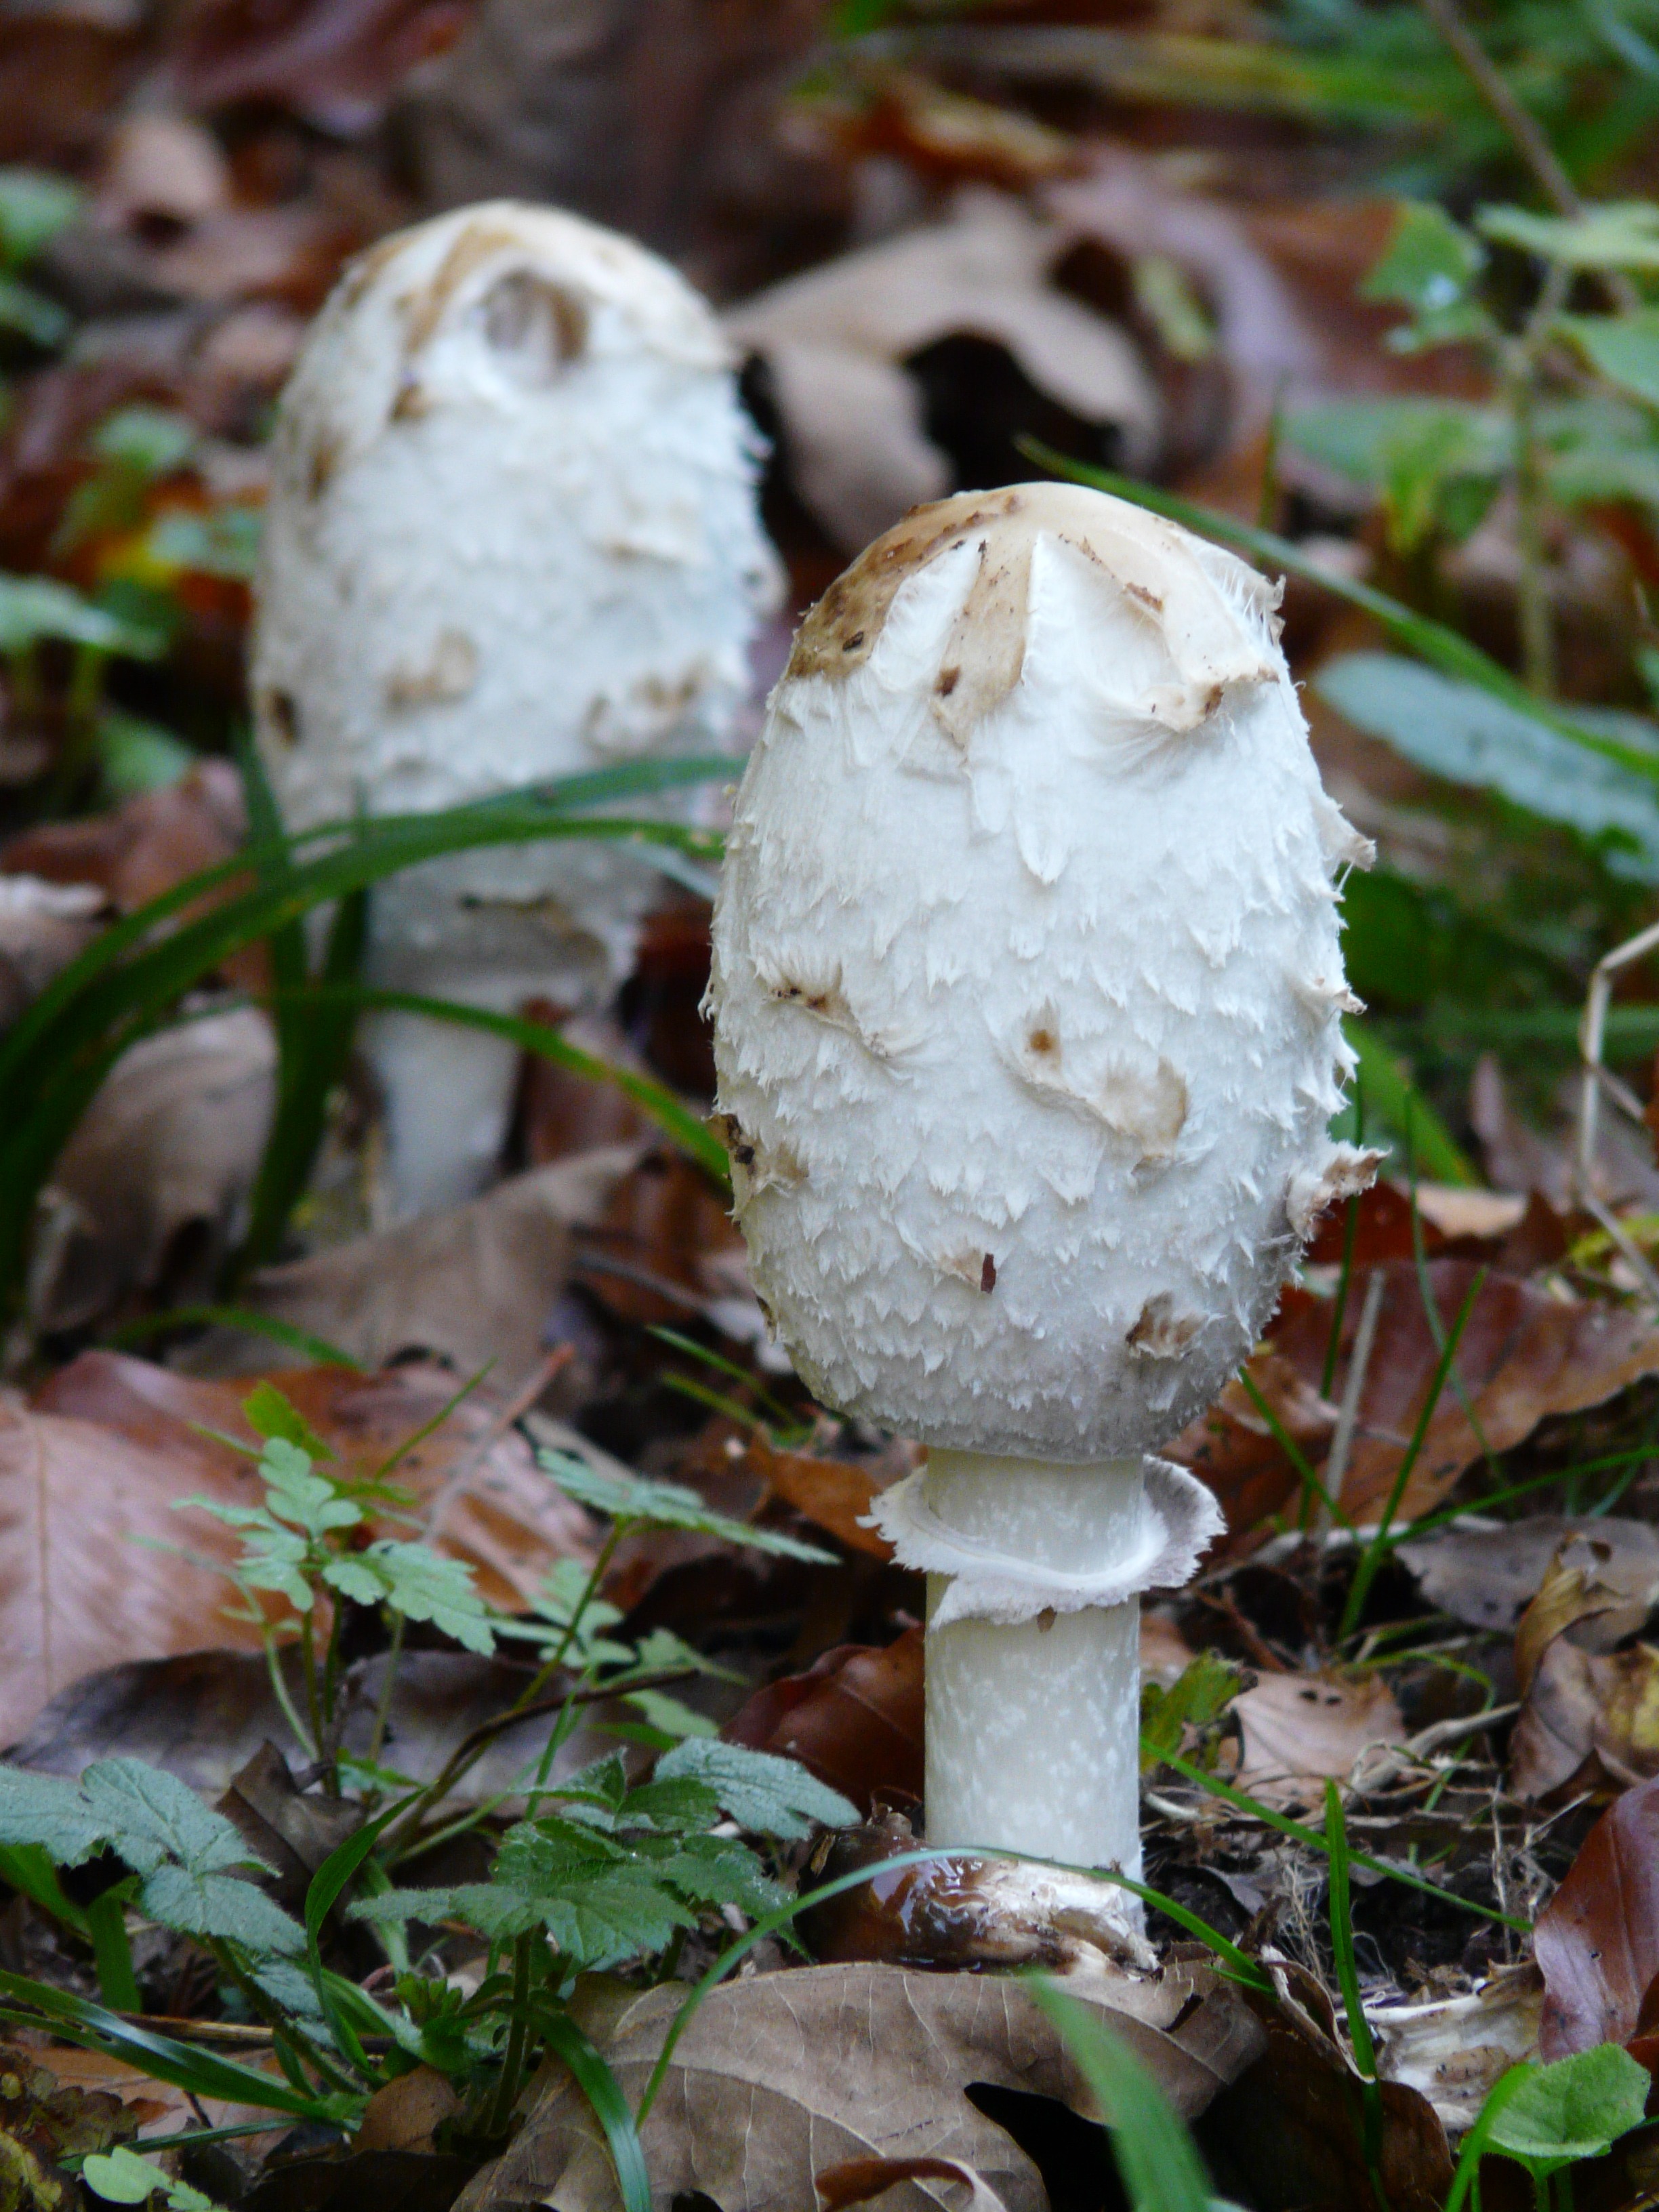
white, leaf, flower, autumn, mushroom, coconut, fungus, mushrooms, coprinaceae, fungal species, agaricus, matsutake, oyster mushroom, edible mushroom, comatus, coprinus comatus, tintenpilz, tintenschopfling, agaricomycetes, agaricaceae, champignon mushroom, penny bun, asparagus mushroom, porcelain comatus, comatus relative, schopf coprinus